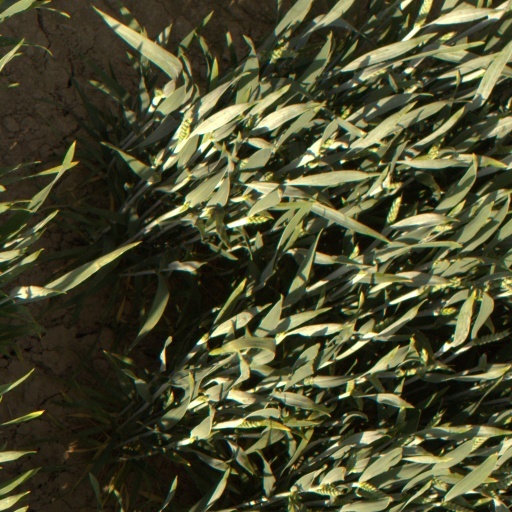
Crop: wheat